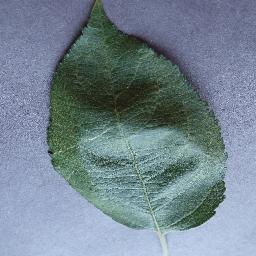
Label: Apple___healthy